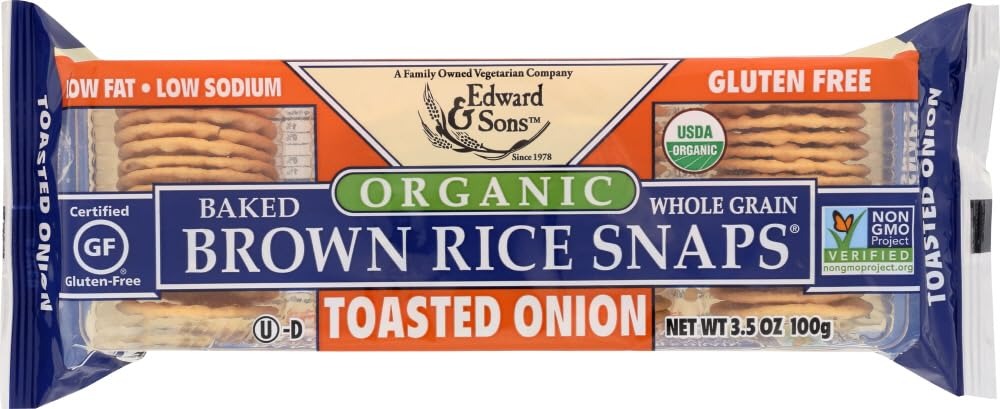
Item Name: Edward and Sons Brown Rice Snaps - Toasted Onion - Case of 12 - 3.5 oz.
Value: 42.0
Unit: Ounce

Price: 3.57